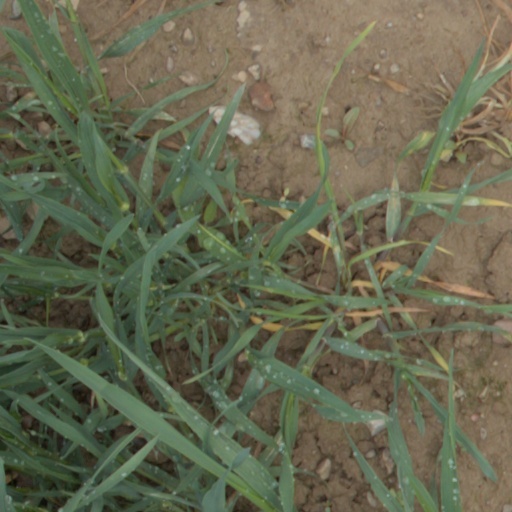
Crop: wheat